Cecilia Brækhus

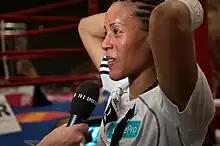
Brækhus after defending her titles against Jill Emery in 2011

Eight months later, on 15 May 2010, Brækhus successfully defended her WBA and WBC titles against American boxer Victoria Cisneros in Herning, Denmark, while winning the WBO title. In a unanimous decision, the judges declared the fight for Brækhus, having won all 10 rounds. On 30 October 2010, Brækhus successfully defended her WBA, WBC and WBO titles in Rostock, Germany against Mikaela Laurén from Sweden, while winning the World Professional Boxing Federation (WPBF) title. Brækhus won by knockout in the 7th round.